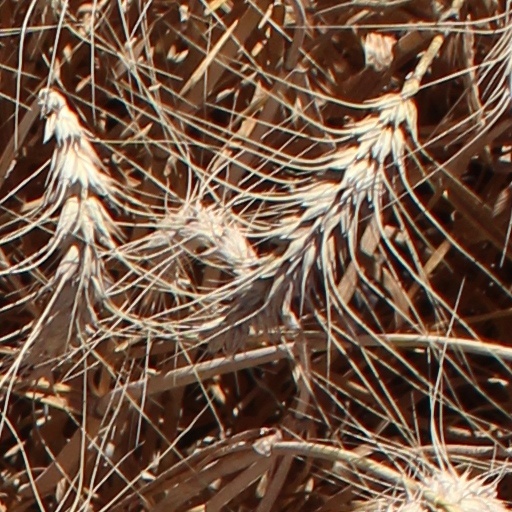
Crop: wheat